Answer in natural language. Considering the relative positions, where is framed monochromatic wall decor painting (highlighted by a blue box) with respect to floating black countertop island (highlighted by a red box)? Choose between the following options: above or below
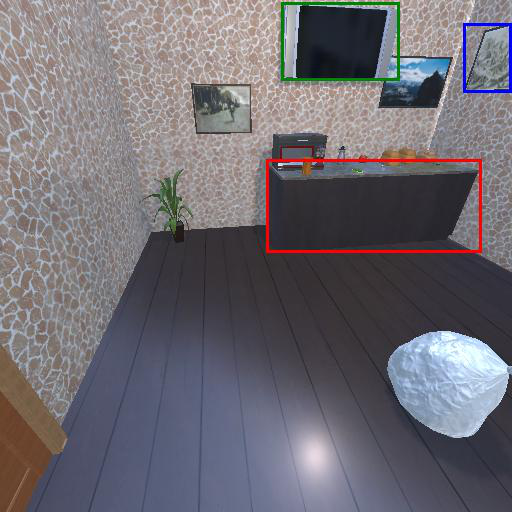
<answer>below</answer>